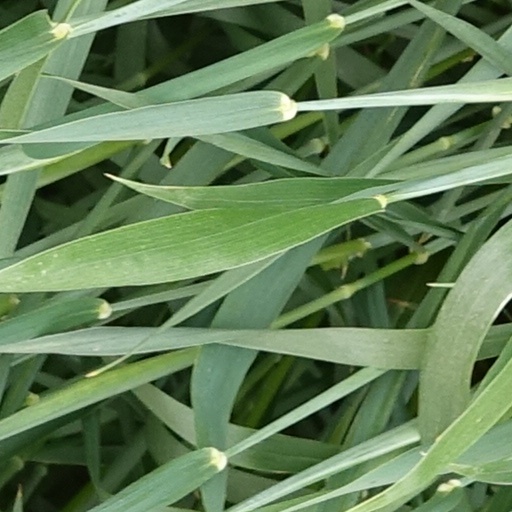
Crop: wheat